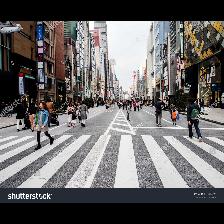
Label: Human